William Welby-Gregory

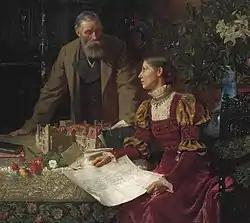
Frank Dicksee, "The House Builders" (1880), a painting portraying Sir W.E. and The Hon. Lady Welby-Gregory

Sir William Earle Welby-Gregory, 4th Baronet (4 January 1829 – 26 November 1898) was a British Conservative Party politician.